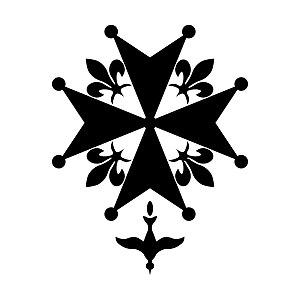
Le royalisme protestant en France au XXᵉ siècle est un courant de pensée qui vise à rétablir la monarchie de manière durable en France. Déjà présent au XIXᵉ siècle, c'est au XXᵉ et plus particulièrement pendant l'entre-deux-guerres qu'il atteindra son apogée, avant de péricliter jusqu'à quasiment disparaître. Il connaît, durant les années 1990, un certain regain.